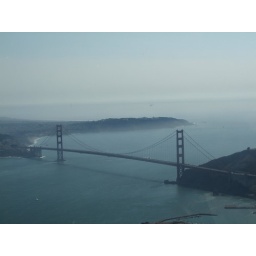
the golden gate bridge in San Francisco